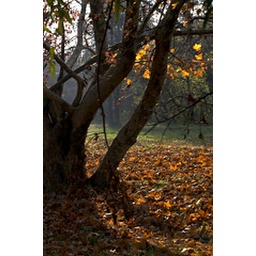
A rusty tree in autumn.